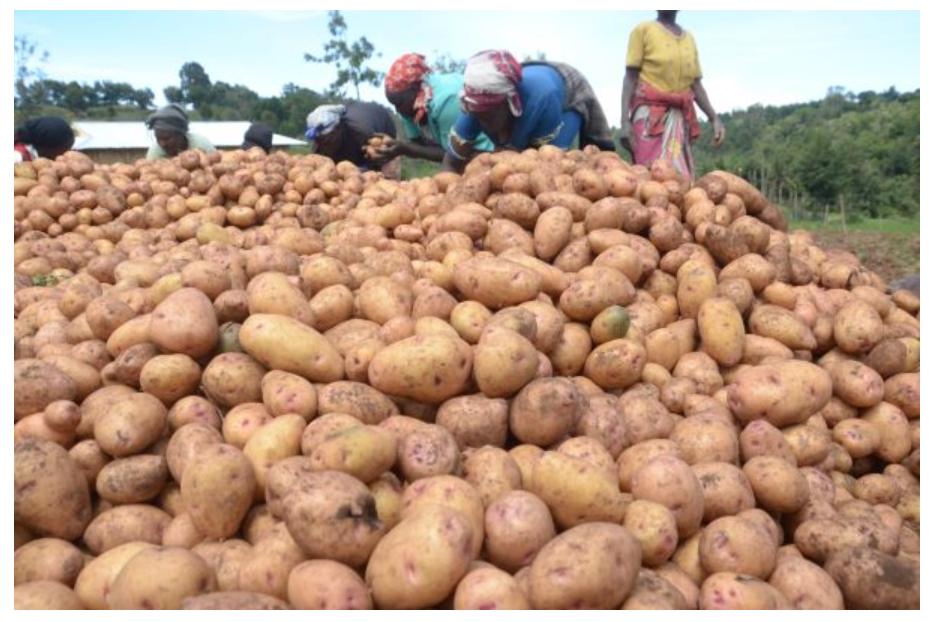
Jopo la watu walioinama katika eneo la wazi,lililozungukwa na zao aina ya viazi vilivyovunwa na kukusanywa kwa pamoja ikiashiria kuwa ni eneo litumikalo kwa ajili ya uzalishaji wa zao hilo la biashara.